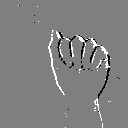
ASL letter: a